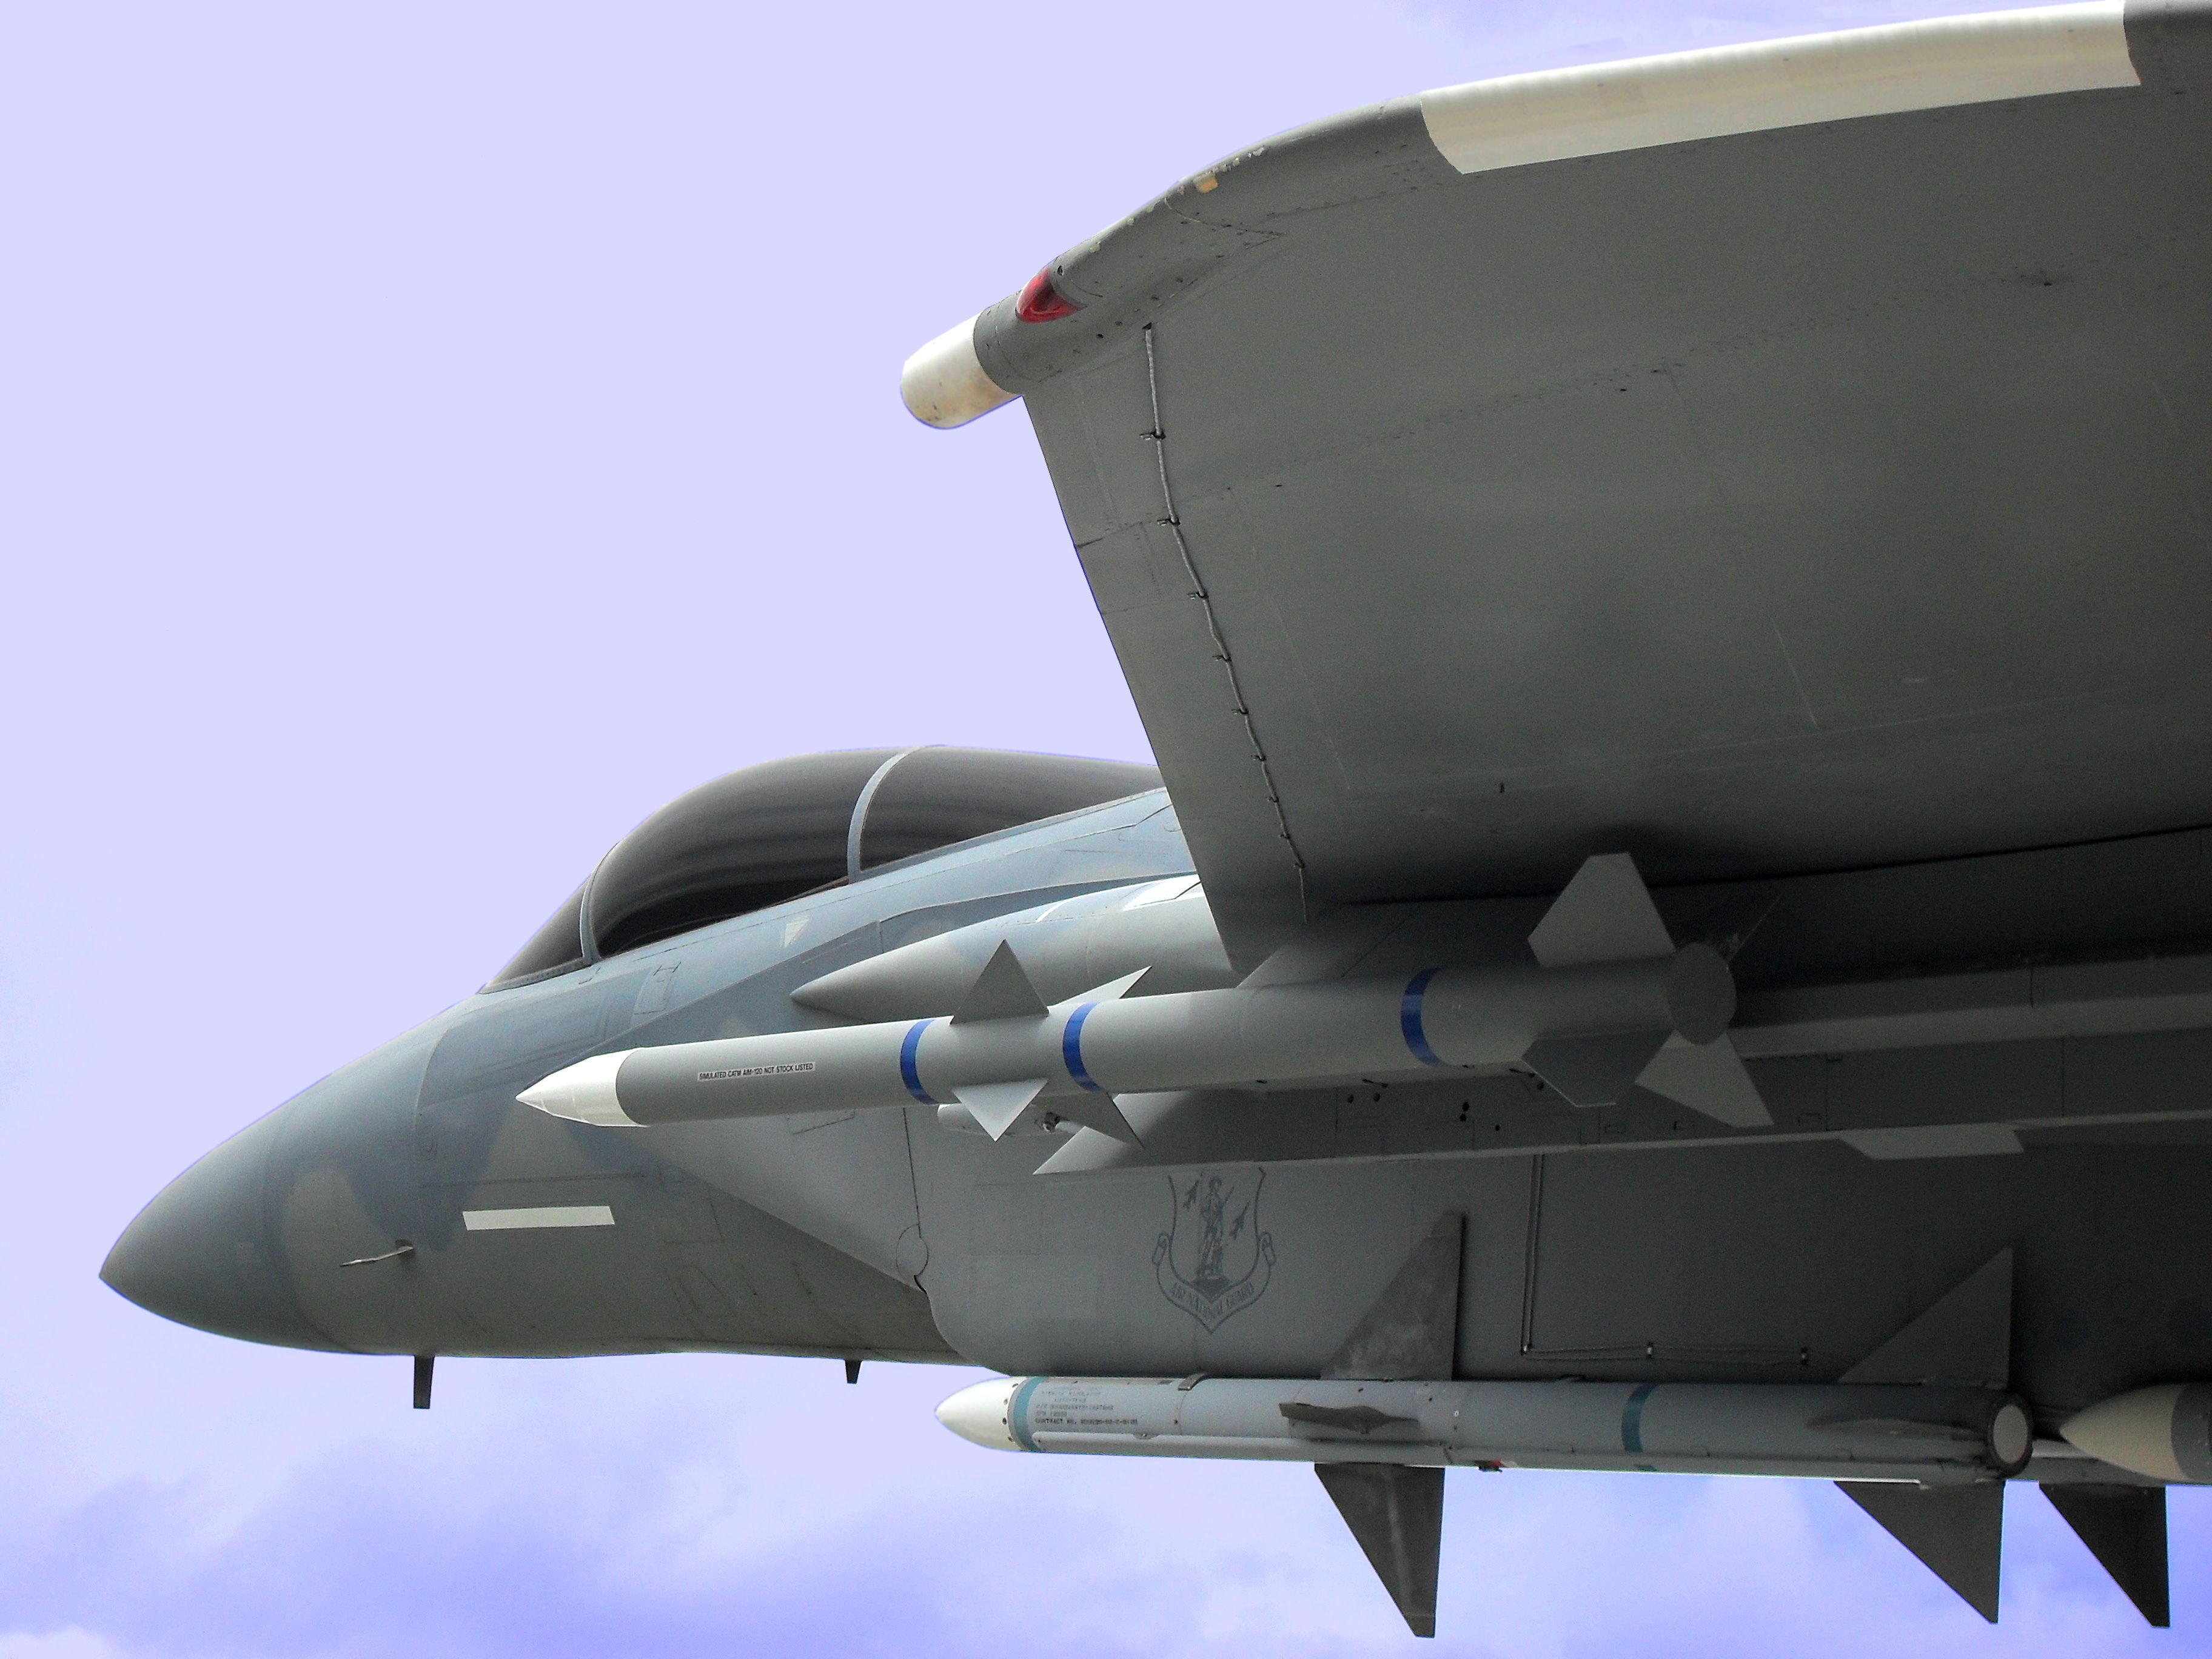
wing, sky, technology, airplane, plane, aircraft, military, jet, vehicle, aviation, flight, usa, america, speed, american, weapons, fighter, defense, air force, jet aircraft, fighter aircraft, military aircraft, missiles, atmosphere of earth, aircraft engine, mcdonnell douglas f 15 eagle, lockheed martin